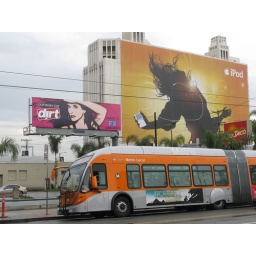
Guy in blue hoodie waiting for the bus